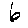
Label: 6